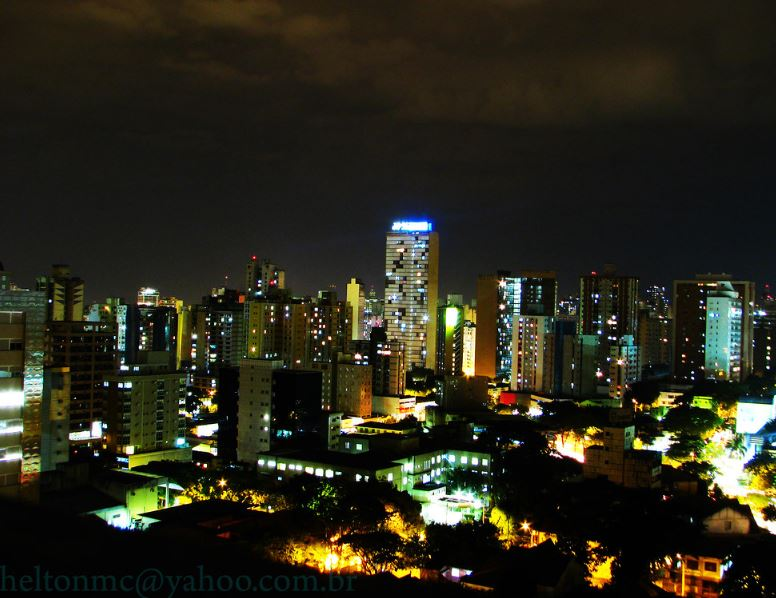
Fire: no
Smoke: no